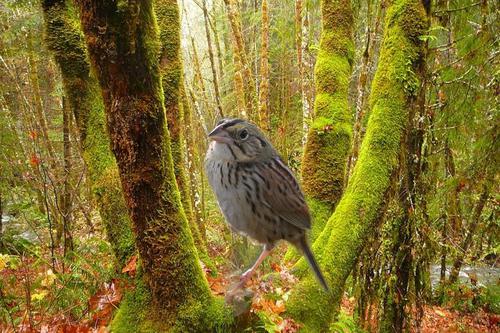
Bird species: Henslow_Sparrow
Bird type: landbird
Background: land